Quartz Roasting Pits Complex

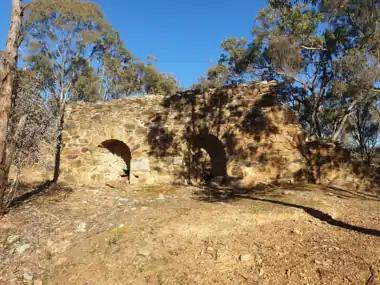
Roasting pits

The Battery sits on the valley floor about 20m below the Roasting Pits. It was here that the ore was crushed after roasting. The placement of the Battery on Fighting Ground Creek provided an area for tailings run off and access to a ready supply of water which was fed from the Dam further upstream. Locating it directly below the Roasting Pits also assisted the movement of the roasted ore from one stage of the extraction process to the next. The Battery is a large structure containing two main spaces and a solid stone platform containing several voids or spaces for machinery. It is oriented approximately north-south along its long axis, roughly parallel to the creek bank and across the slope leading down from the Roasting Pits. The western side of the building is cut into the slope, while the eastern is built onto the flat creek terrace.